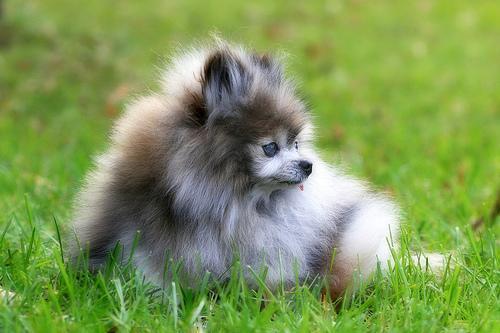
Pomeranian